Answer in natural language. Consider the 3D positions of the objects in the scene and not just the 2D positions in the image. Is the centerpoint of  dark cave wall decor photo at a higher height than floating black countertop island? Choose between the following options: yes or no
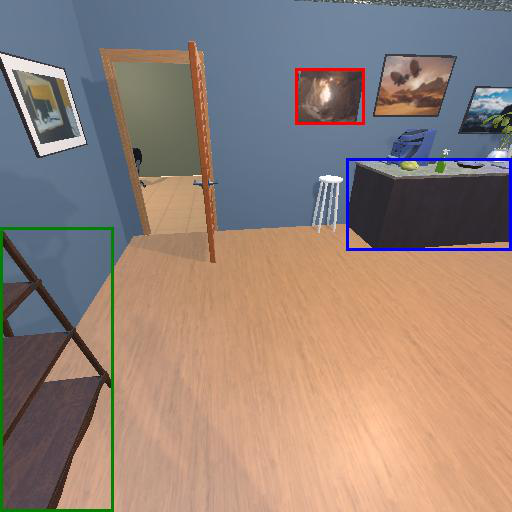
<answer>yes</answer>